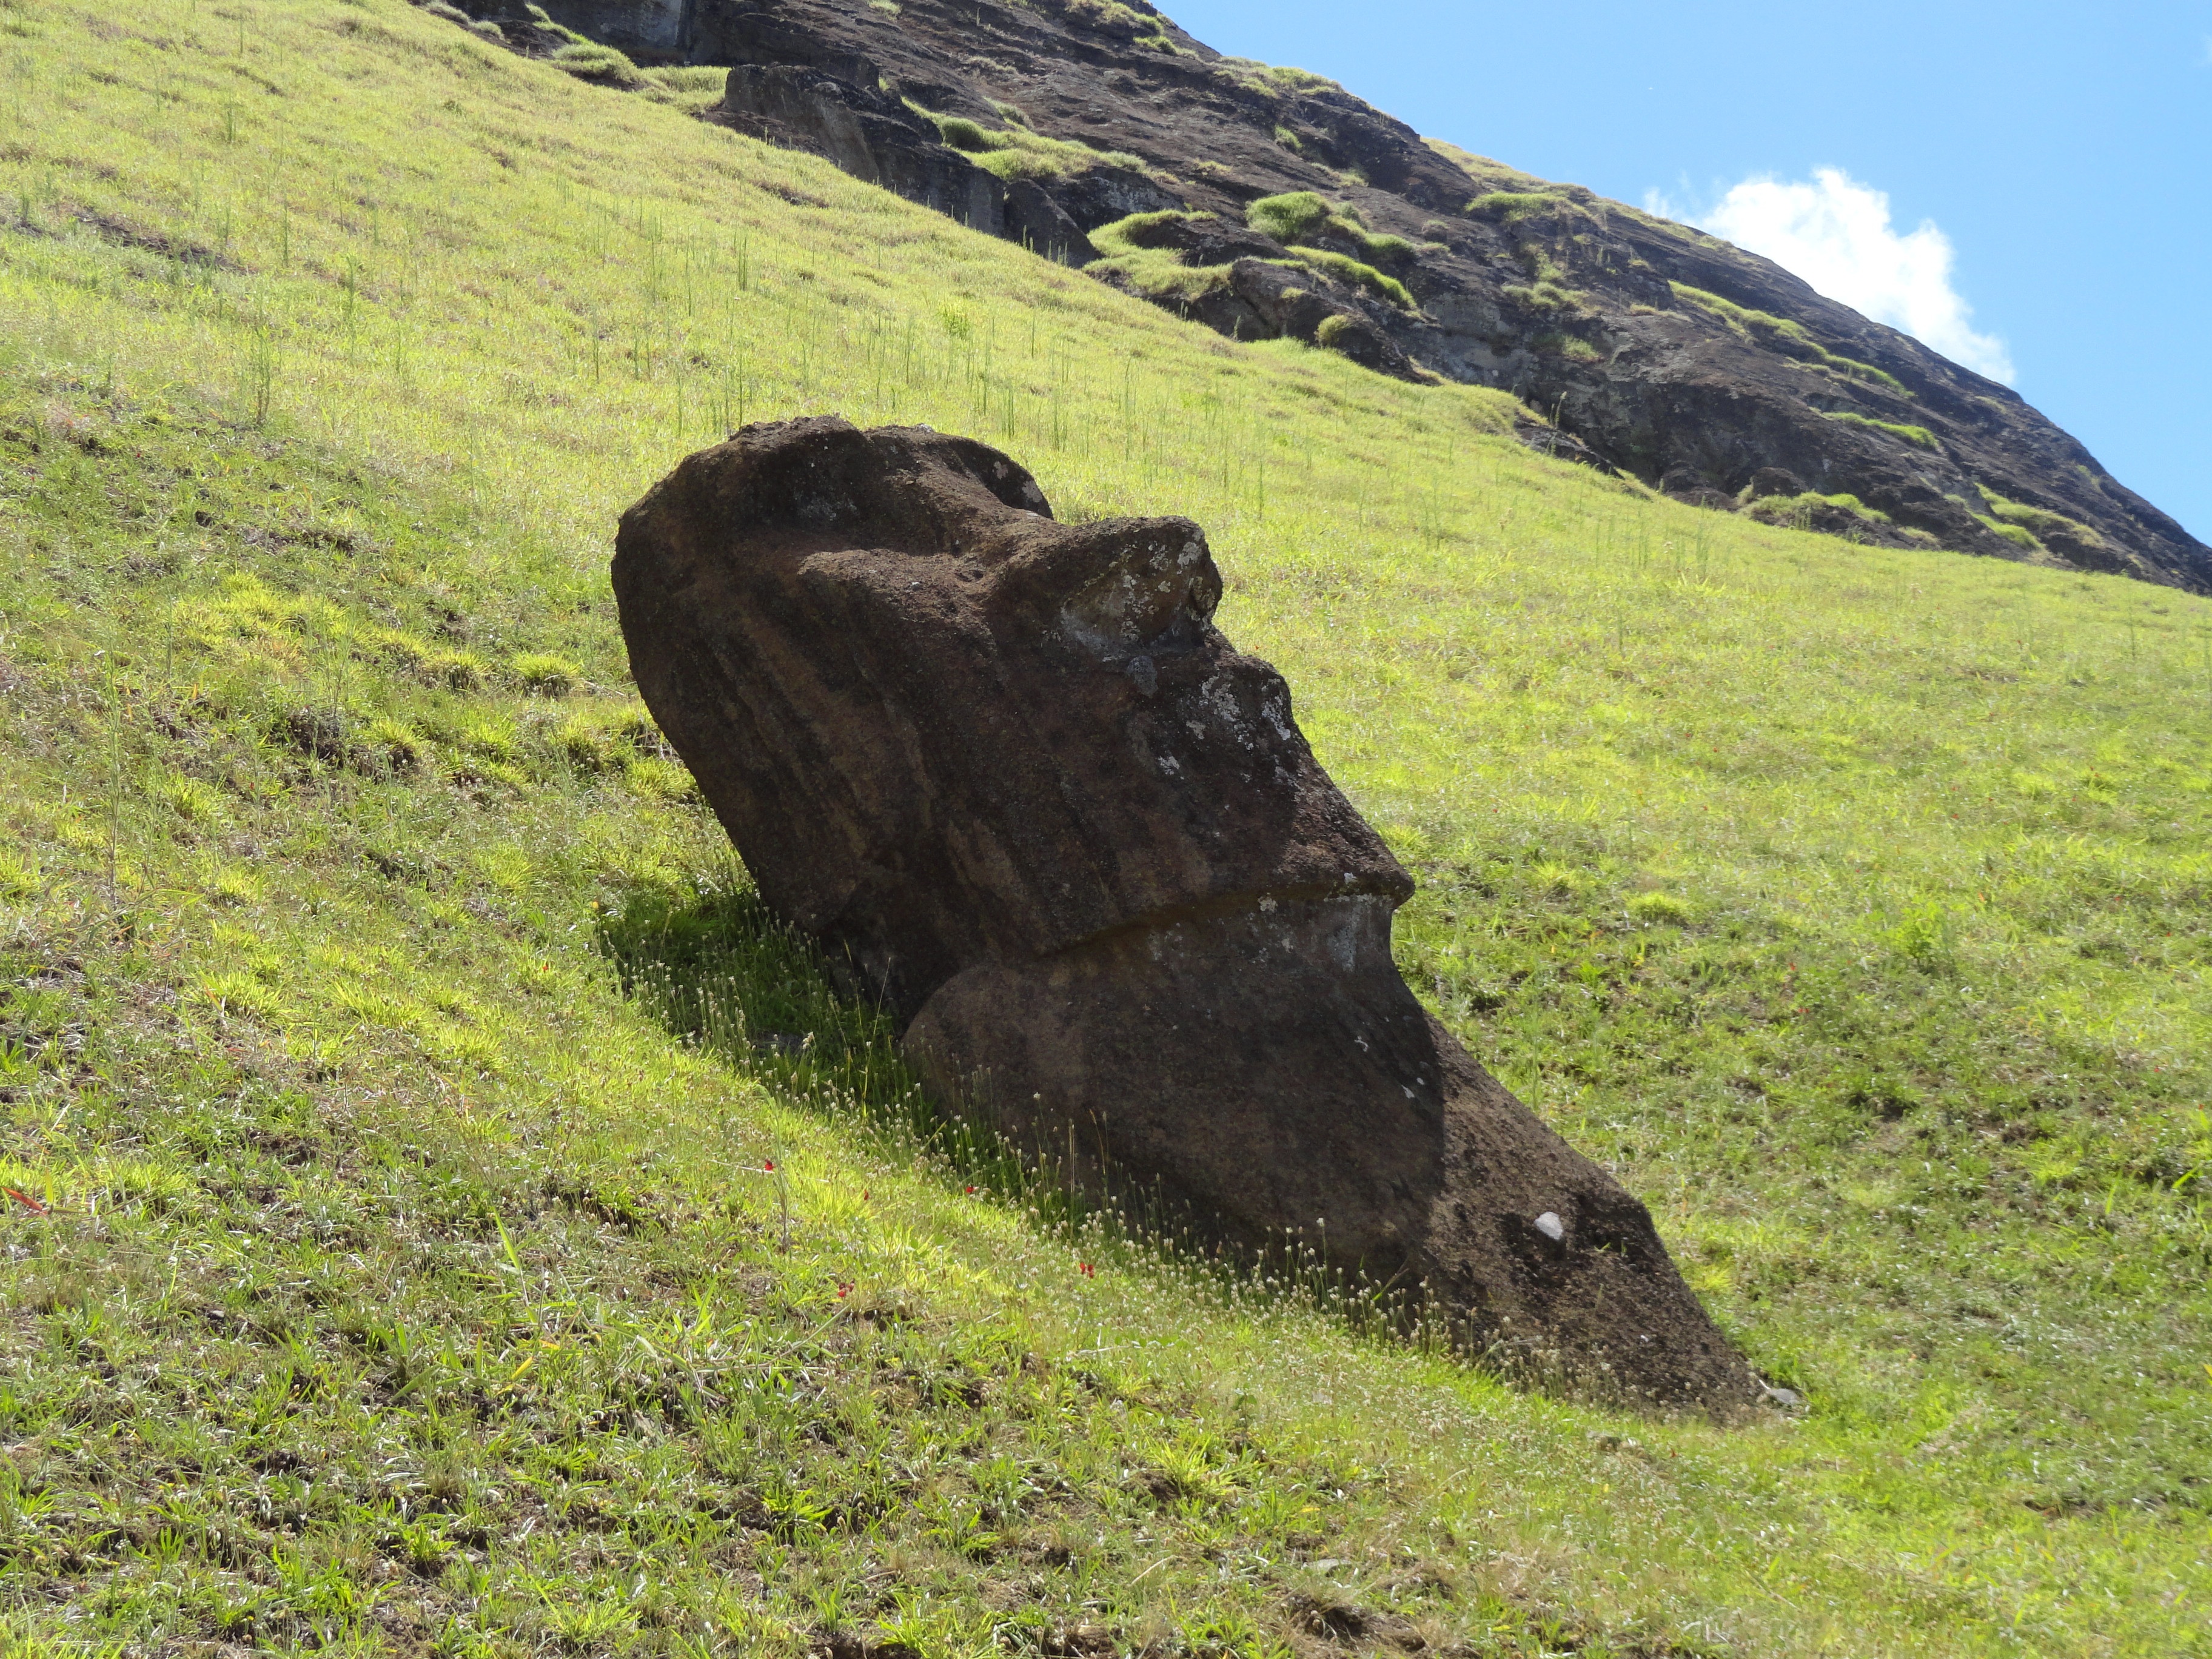
tree, rock, wilderness, mountain, hill, adventure, cliff, terrain, ridge, chile, geology, badlands, boulder, plateau, fell, ecosystem, rapa, easter island, rapa nui, moai, nui, hangaroa, geographical feature, mountainous landforms